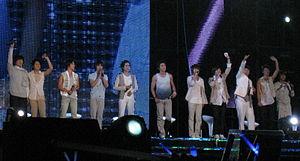
Super Junior, souvent appelé SJ ou SuJu, est un boys band sud-coréen formé à Séoul par SM Entertainment en 2005.